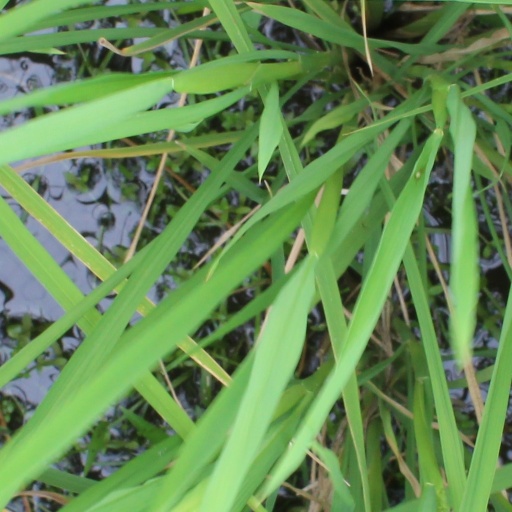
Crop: rice